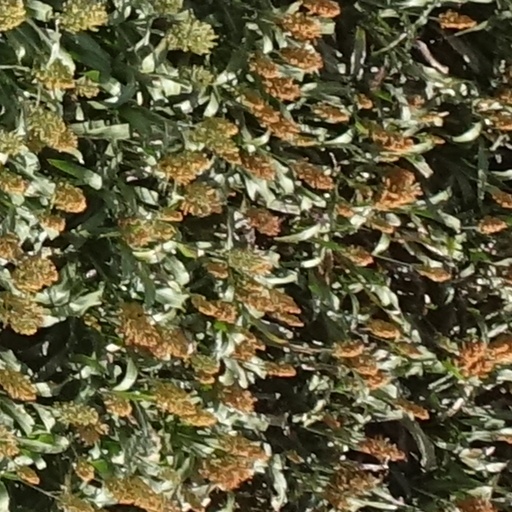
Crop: sorghum